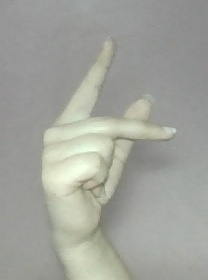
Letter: dha